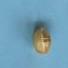
Maize quality: Bad